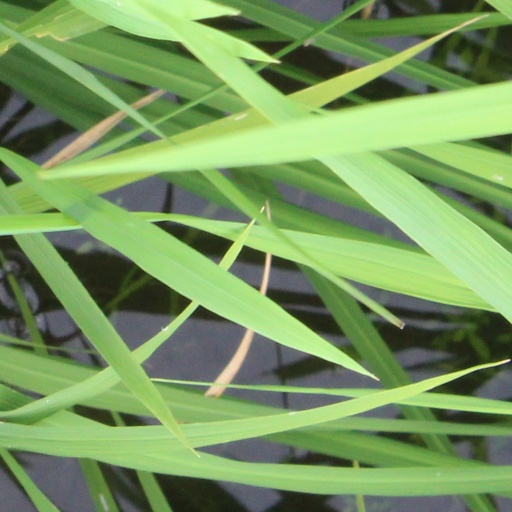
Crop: rice